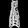
Label: Dress